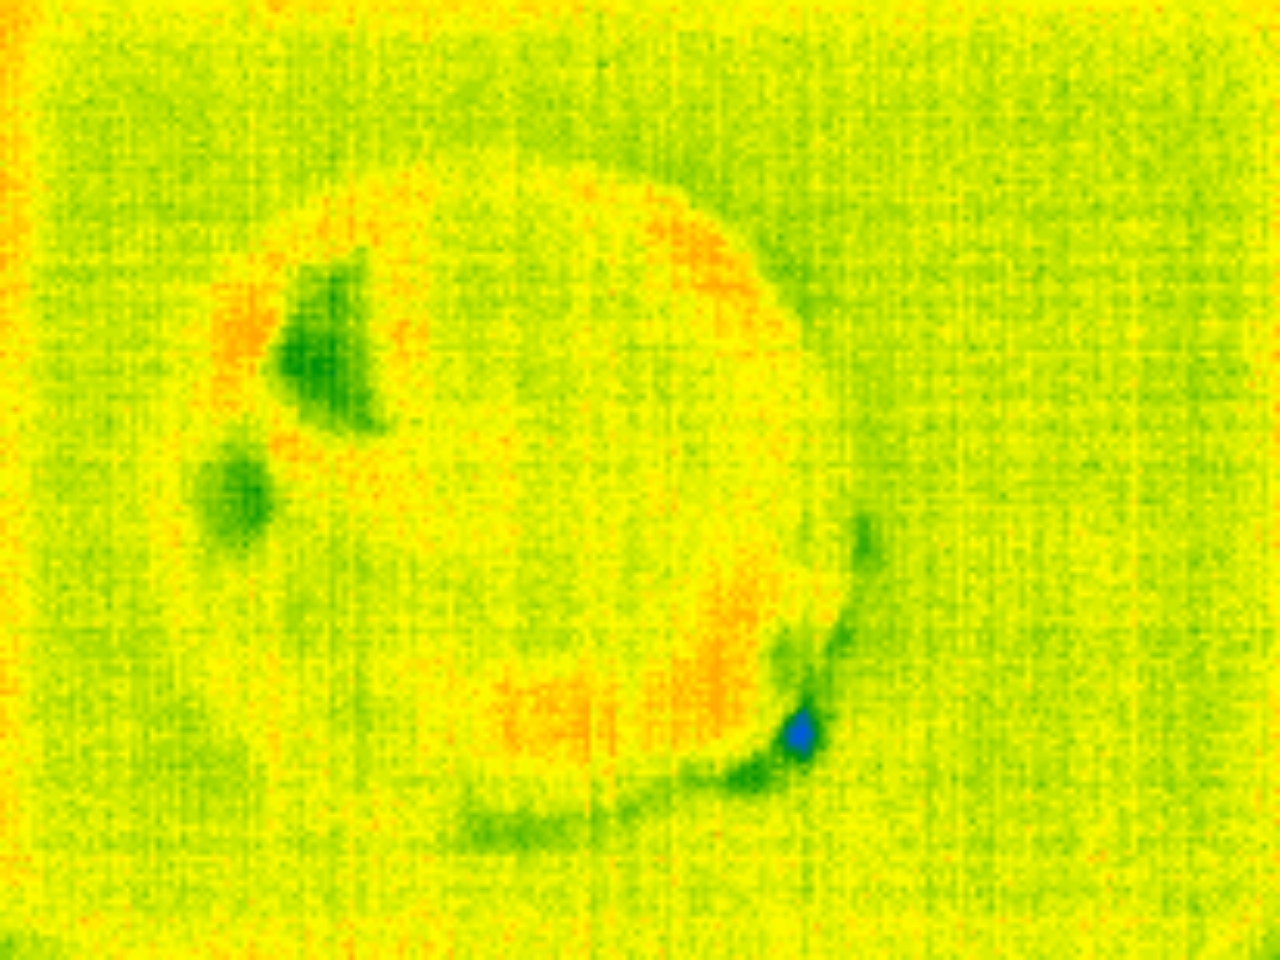
Label: Minor Defect